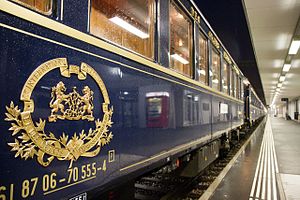
Mordet i Orientekspressen
Togvogn i Orientekspressen under stop på station i St. Gallen.
Mordet i Orientekspressen er en Agatha Christie krimi fra 1934. Hercule Poirot får i sidste øjeblik en ledig plads i Istanbul – Calais-vognen på det berømte tog. Mens han sover, kører toget fast i en snedrive i Jugoslavien, og en passager bliver myrdet.